Sofia Bertizzolo

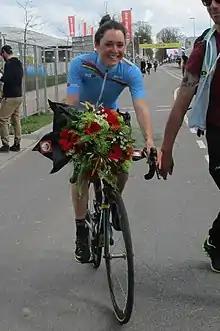
Bertizzolo at the 2018 Amstel Gold Race

Sofia Bertizzolo (born 21 August 1997) is an Italian professional racing cyclist, who currently rides for UCI Women's WorldTeam .